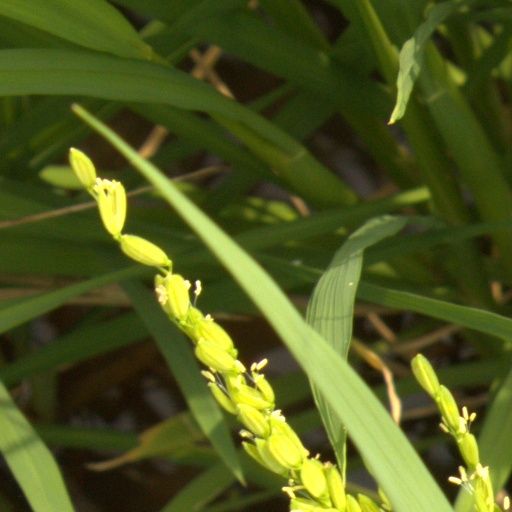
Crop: rice